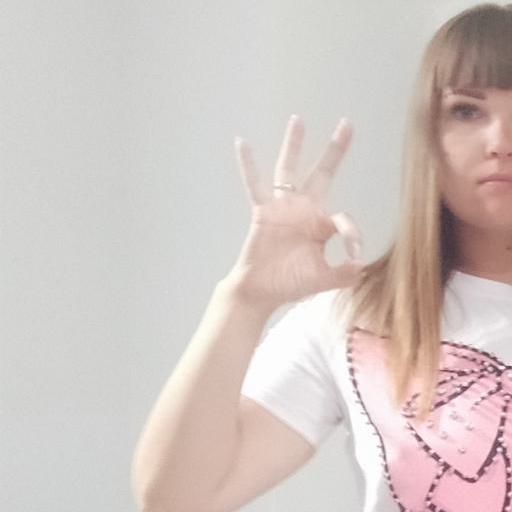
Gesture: ok